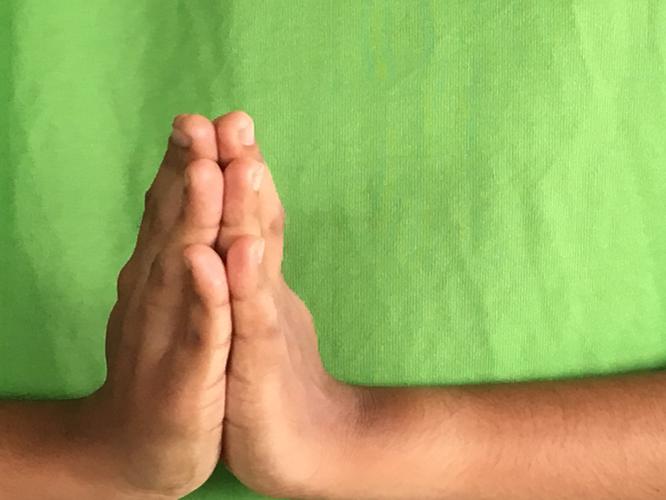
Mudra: Anjali
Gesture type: double_hand